Buenos Aires Botanical Garden

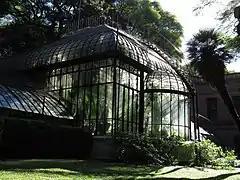
Greenhouse.

Within the garden is the Municipal Gardening School Cristóbal María Hicken, which is linked to the Faculty of Agronomy of the University of Buenos Aires. The garden also contains 33 artistic works including sculptures, busts and monuments. Among these are "Los primeros Fríos" by the Catalan sculptor Blay y Fábregas, "Sagunto" by Querol y Subirats, "Figura de mujer" by Lola Mora, and "Saturnalia" made in bronze by Ernesto Biondi.